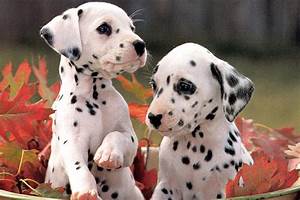
Label: dog